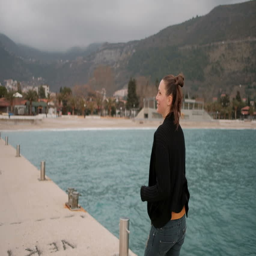
woman with funny hairstyle makes a run at the pier by the sea .